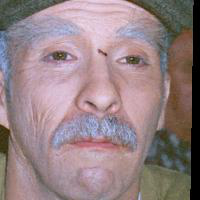
Age group: age 56-65